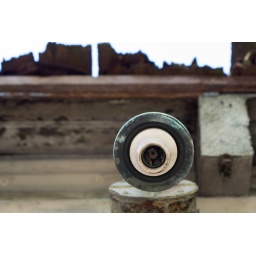
Empty light socket under the roof of a building in Prospect Park, Brooklyn.